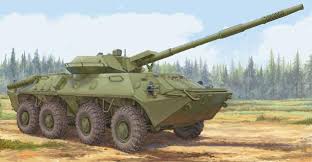
Label: BTR-70